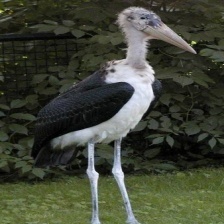
Species: MARABOU STORK
Scientific name: LEPTOPTILOS CRUMENIFER
ImageNet parent category: white_stork